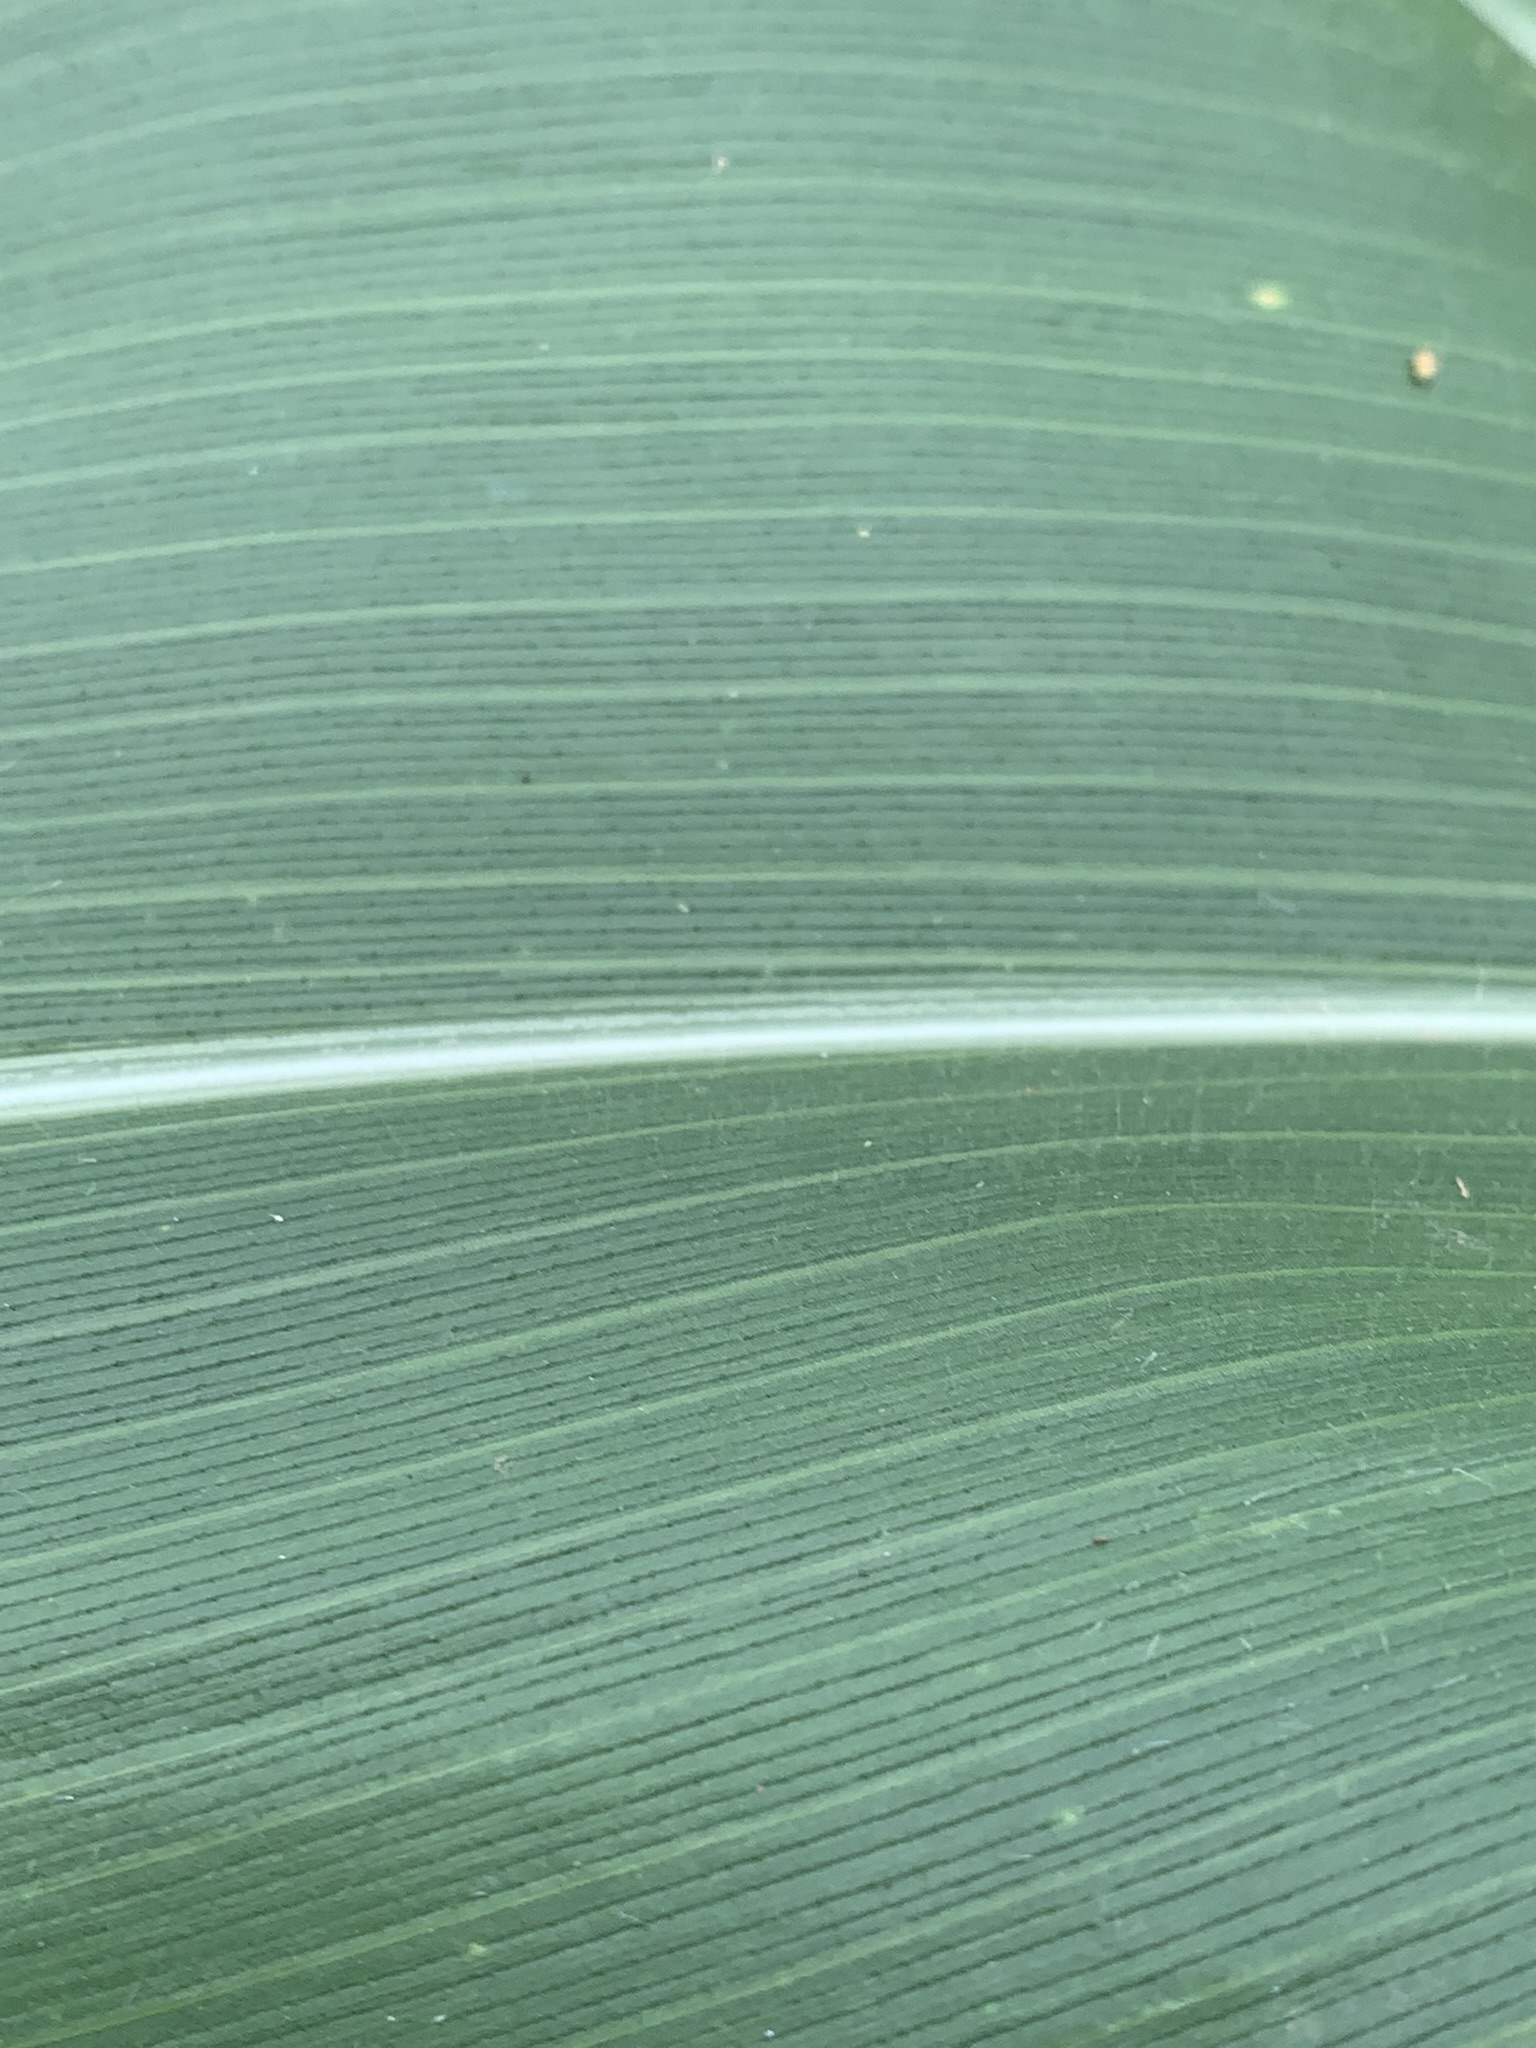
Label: Healthy